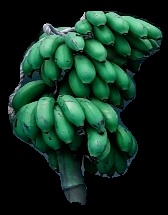
Variety: rasbale
Grade: grade2